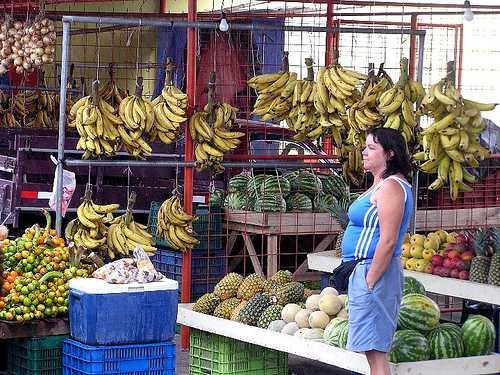
Label: Banana